Ezhumattoor Devi Temple

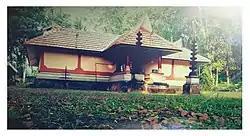

Ezhumattoor Devi Temple is a temple located at Ezhumattoor. The primary deity of Ezhumattoor Devi Temple is Devi.